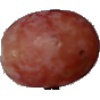
Label: Grape Pink 1